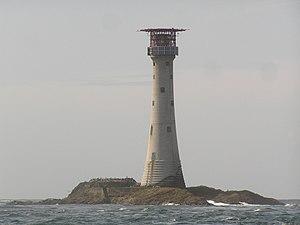
Le phare des Smalls se trouve sur le plus grand d'un groupe de rochers de basalte et de dolérite lavés par les vagues, connus sous le nom de The Smalls, à environ 32 km à l'ouest de la péninsule de Marloes, dans le Pembrokeshire, au Pays de Galles, à l'ouest de la petite île inhabitée de Grassholm. Il a été érigé en 1861 par l'ingénieur James Nicholas Douglass pour remplacer un précédent phare qui avait été érigé en 1776 sur le même rocher.